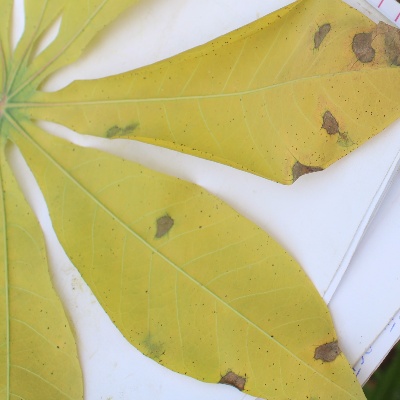
Crop: Cassava
Condition: brown spot